U.S. Route 66 in Illinois

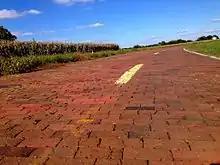
IL 4 north of Auburn

U.S. Route 66 originally followed IL 4 north of Hamel. This alignment navigated through Staunton, Sawyerville, Benld, Gillespie, and Carlinville to Nilwood. The section of US 66/IL 4 from Nilwood to Girard was listed on the National Register of Historic Places on May 23, 2002. Route 66 continues along IL 4 north through Virden, Thayer, to Auburn. A section of IL 4 north of Auburn and south of Springfield, which was also part of the original span of US 66, was listed on the National Register of Historic Places on August 6, 1998. This is the last brick alignment in Illinois. Route 66 then passed through Chatham, and entered Springfield. Breaking off of IL 4, the route passed the Illinois State Capitol and the Old State Capitol.